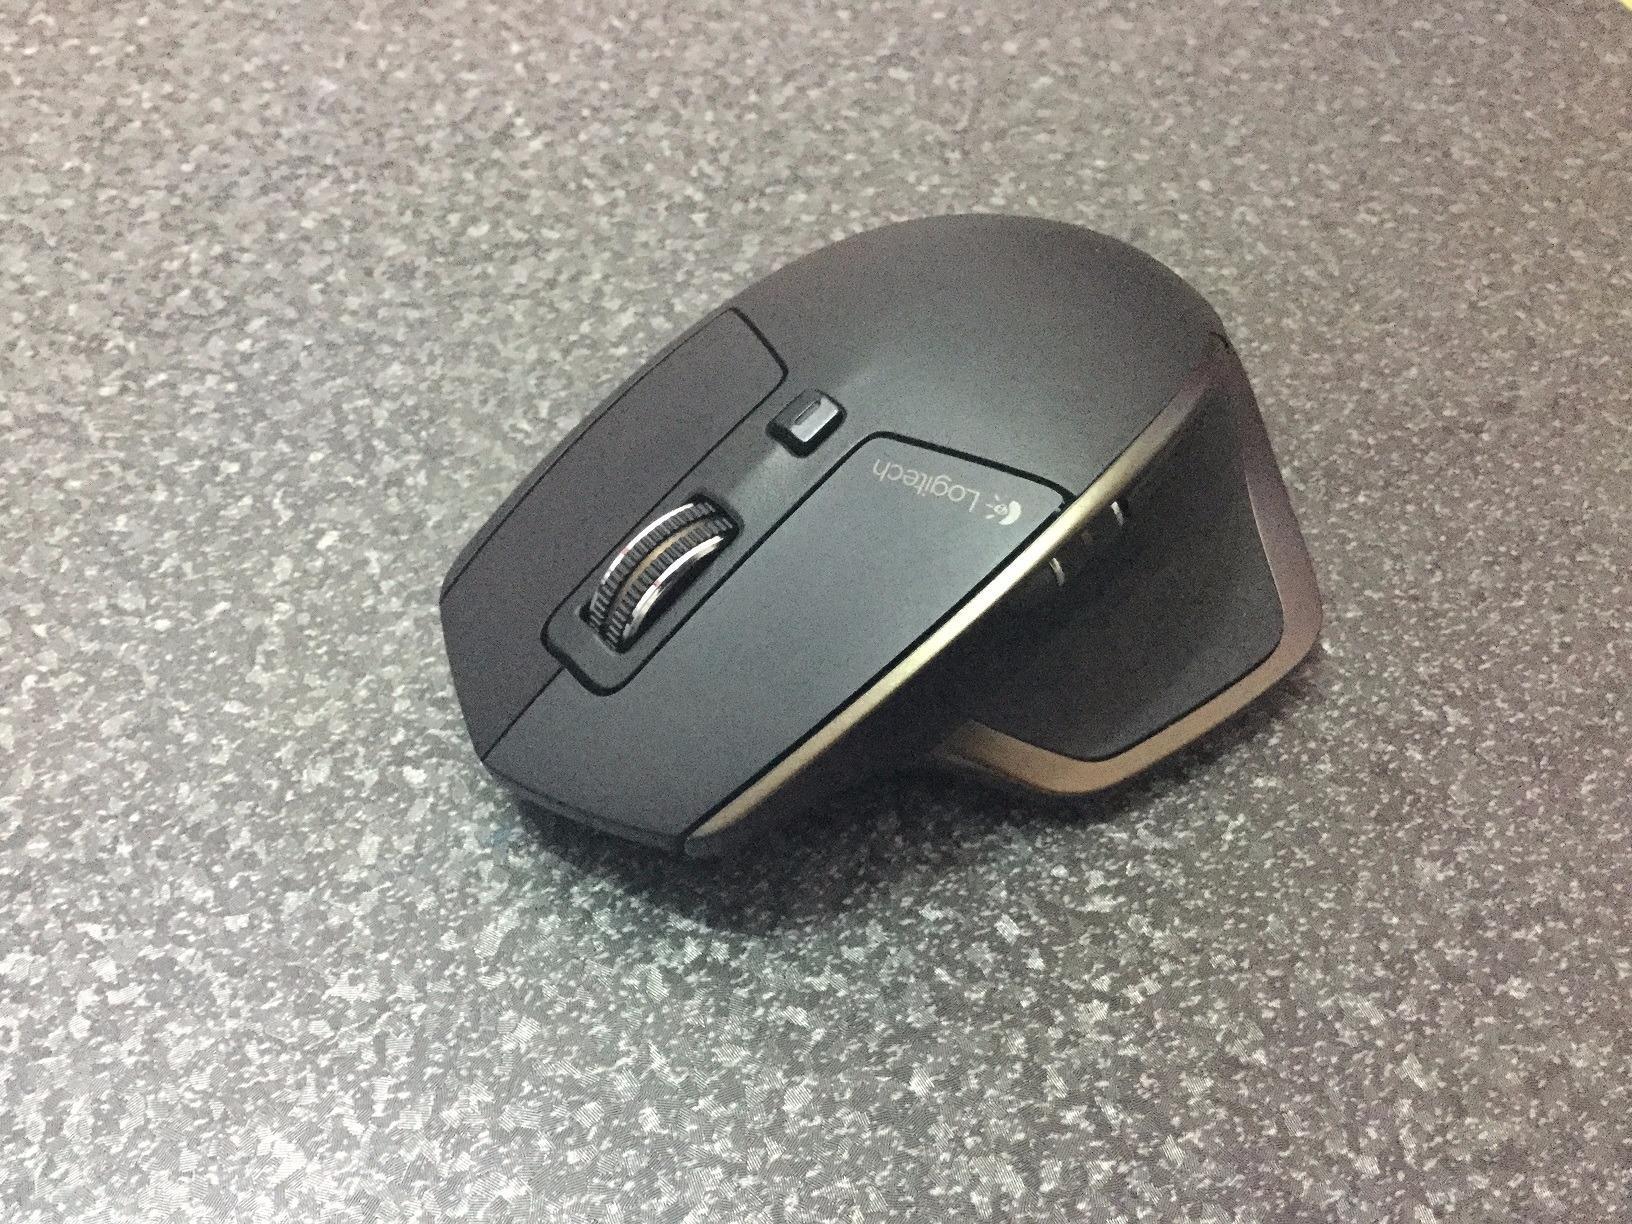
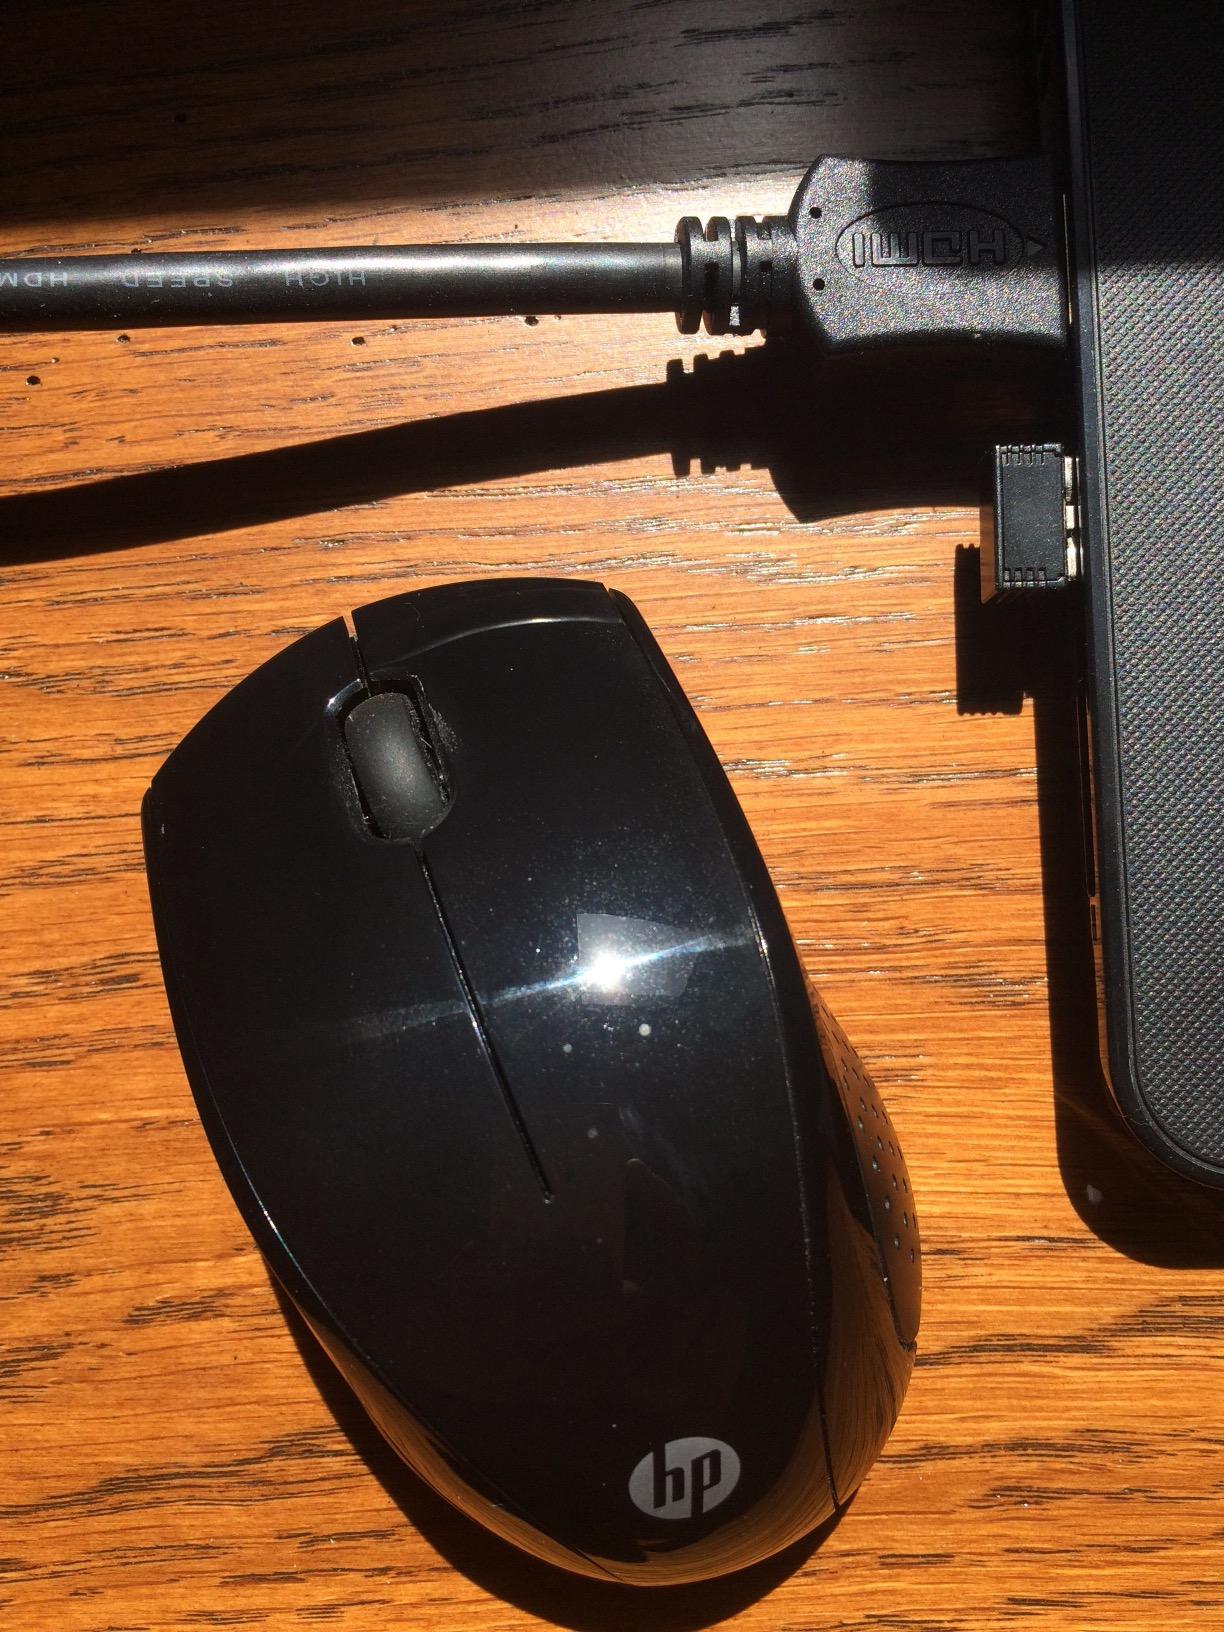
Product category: mouse
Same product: no